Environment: real
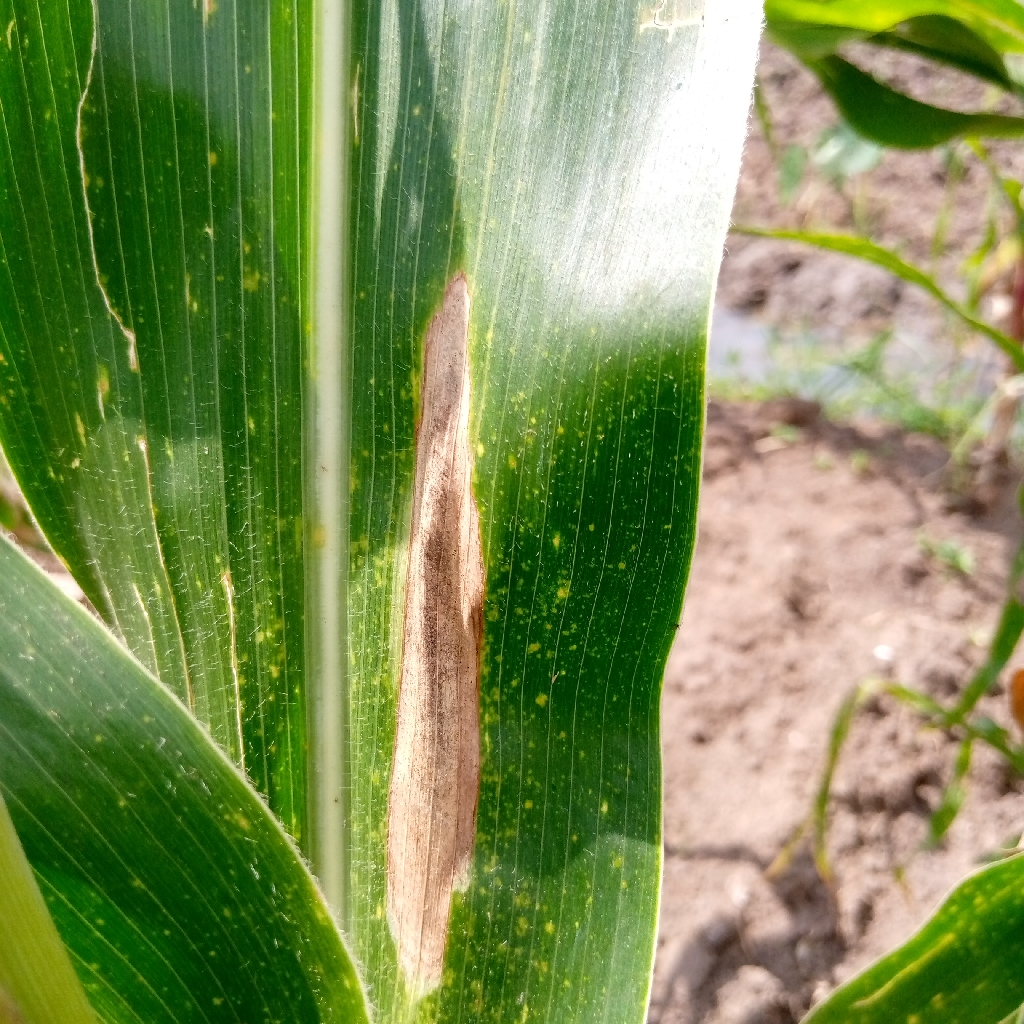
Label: northern_corn_leaf_blight